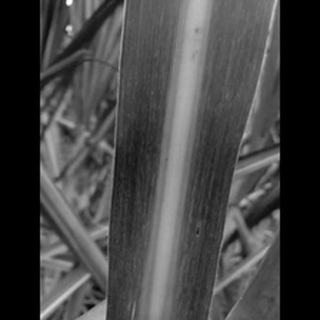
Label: sugarcane_mosaic